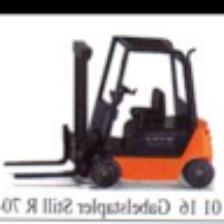
Label: NonHuman